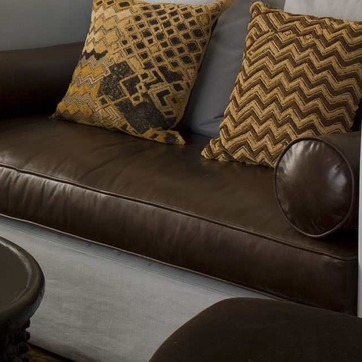
Material: leather